Brandur Sandoy

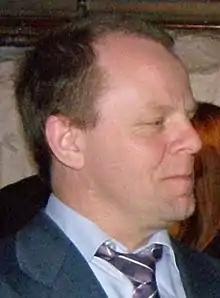
Brandur Sandoy in 2010

Brandur Sandoy (born 23 April 1973 in Sandur, Faroe Islands) is a Faroese politician, sheep farmer and businessman. His surname is the same as the name of the island Sandoy, where he lives. He runs a sheep farm in Inni í Dal between Sandur and Skopun, near the school and football stadium of B71 Sandoy. He also runs a small business named BS-Smíð and rents a holiday home together with his wife Anja Sandoy, with whom he has three children: Várdis, Pauli and Pál. He is a former football player, he played for B71 Sandoy in the 1990s.